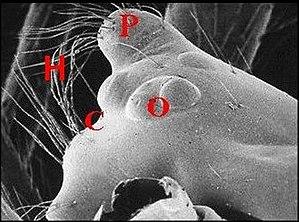
Prosoma d' Argyrodes cognatus au microscope à balayage
Argyrodes est un genre d'araignées aranéomorphes de la famille des Theridiidae.